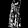
Label: Dress